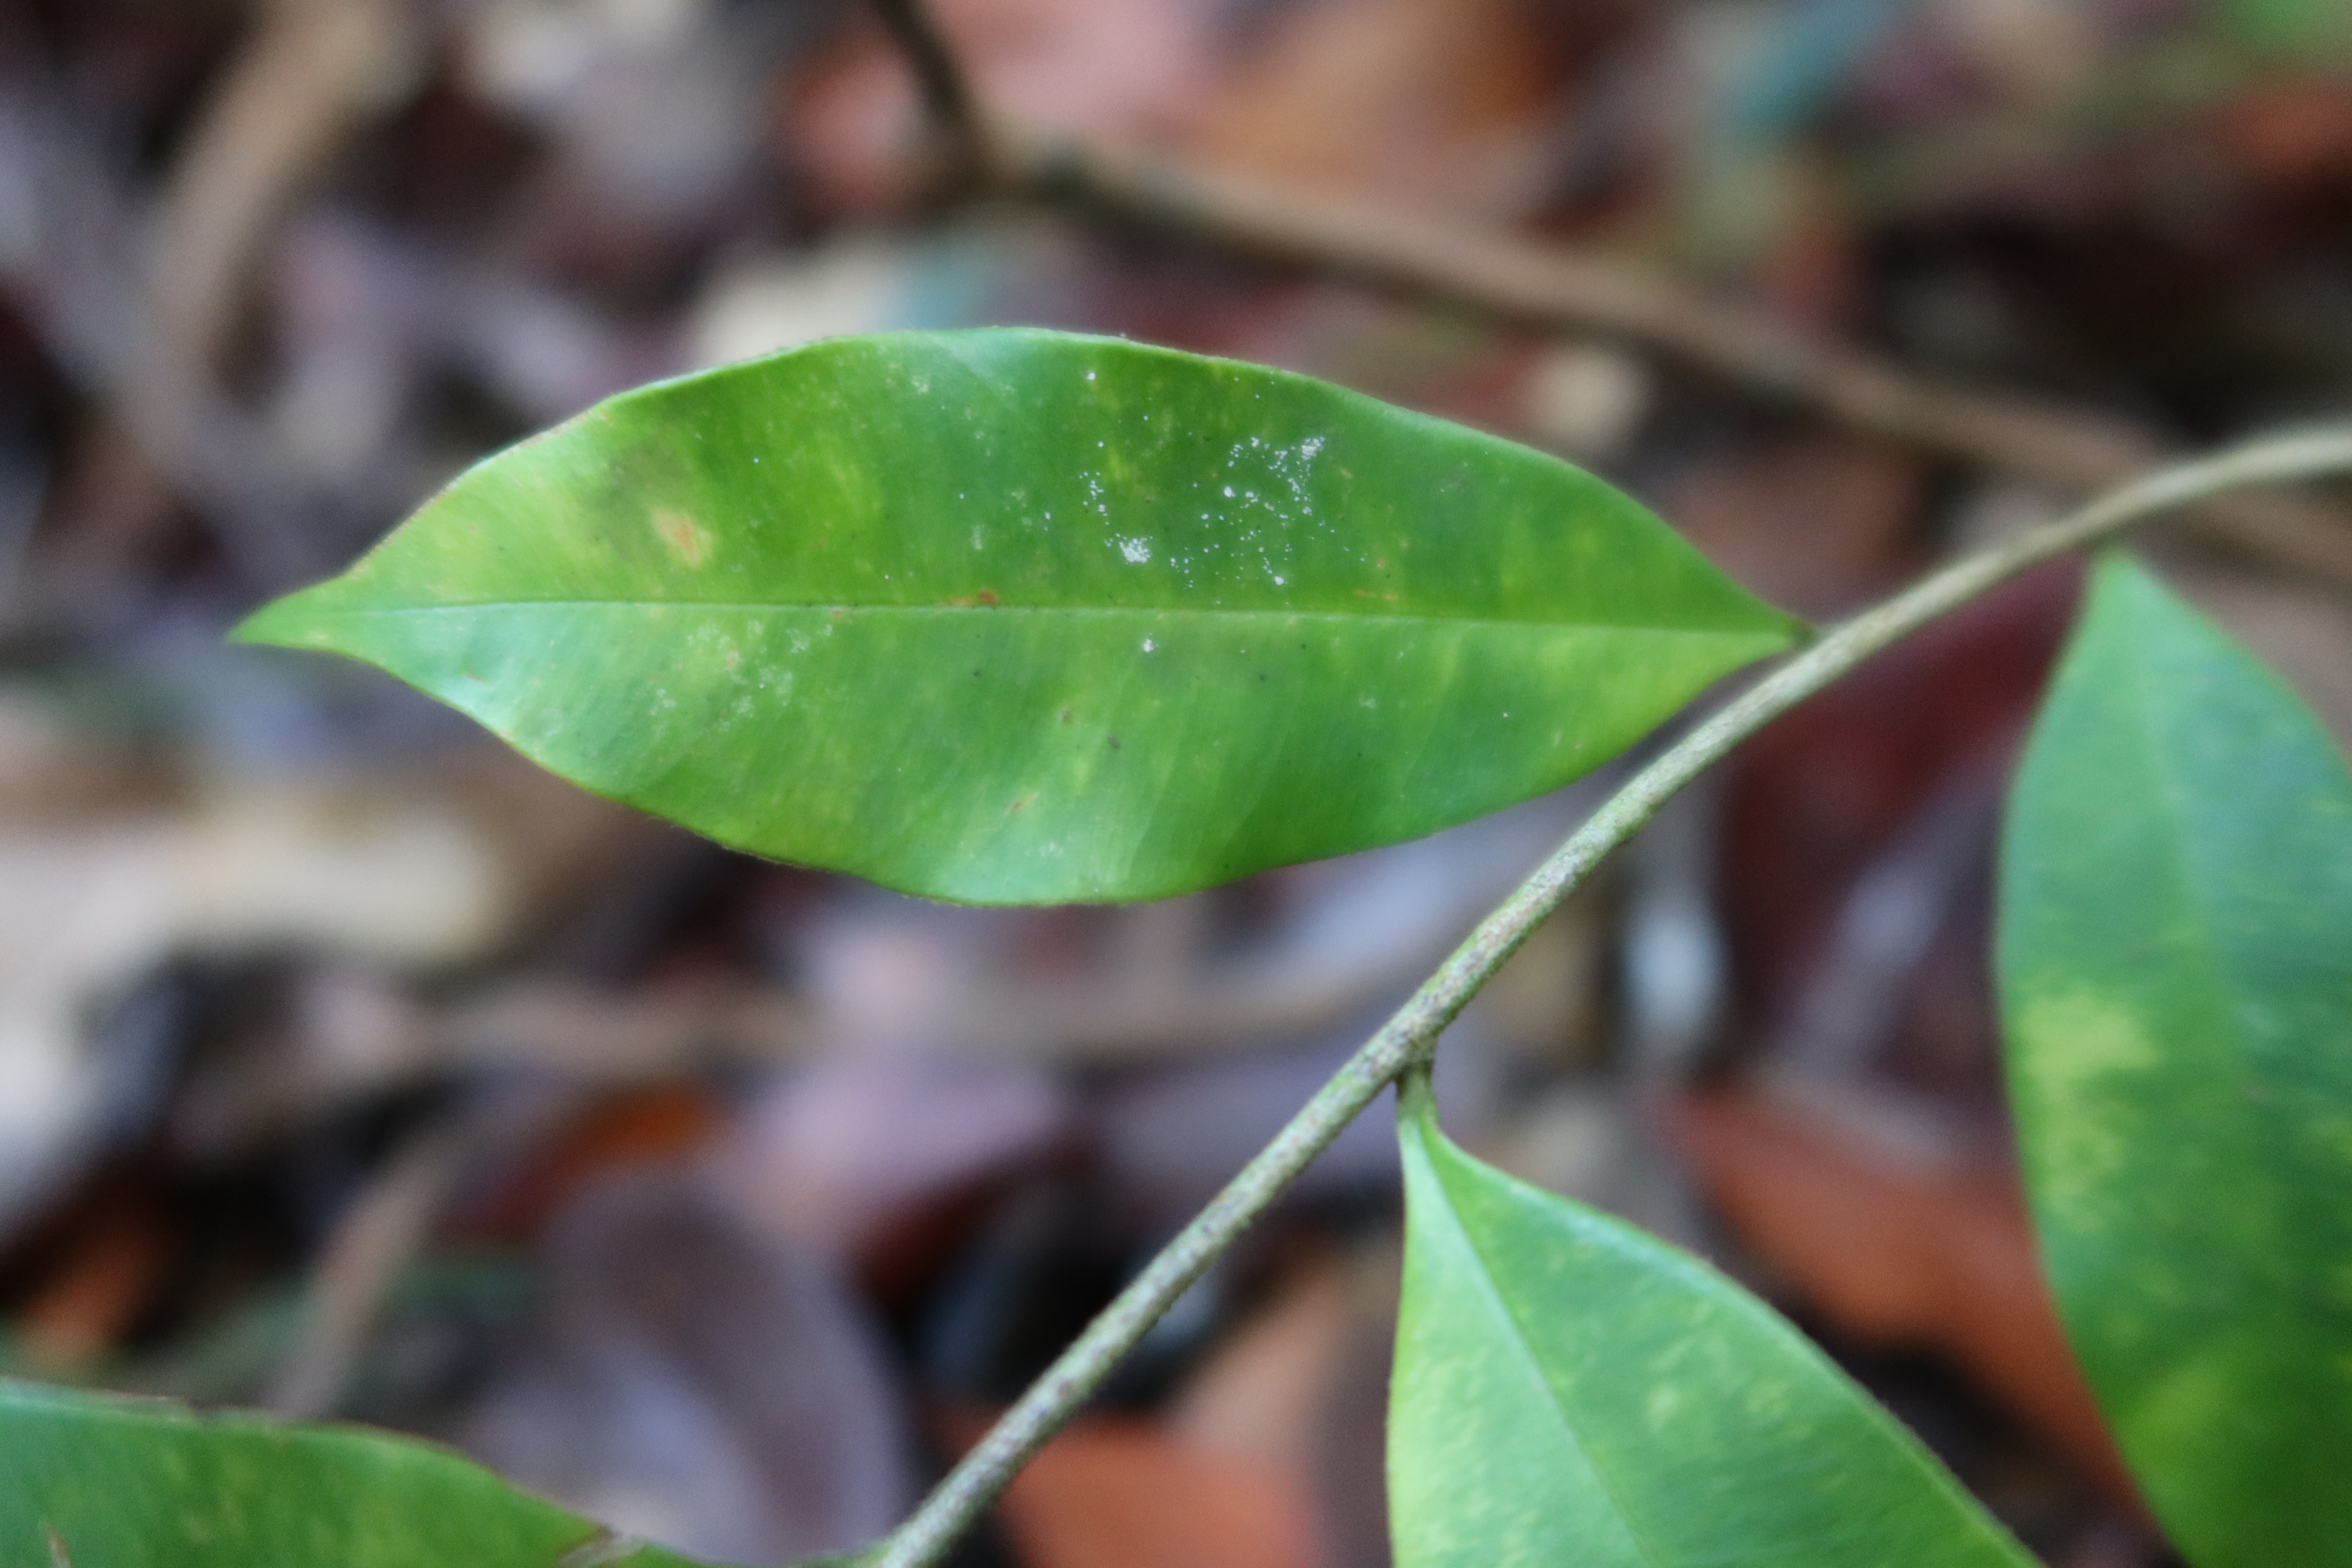
Label: Mealy bugs